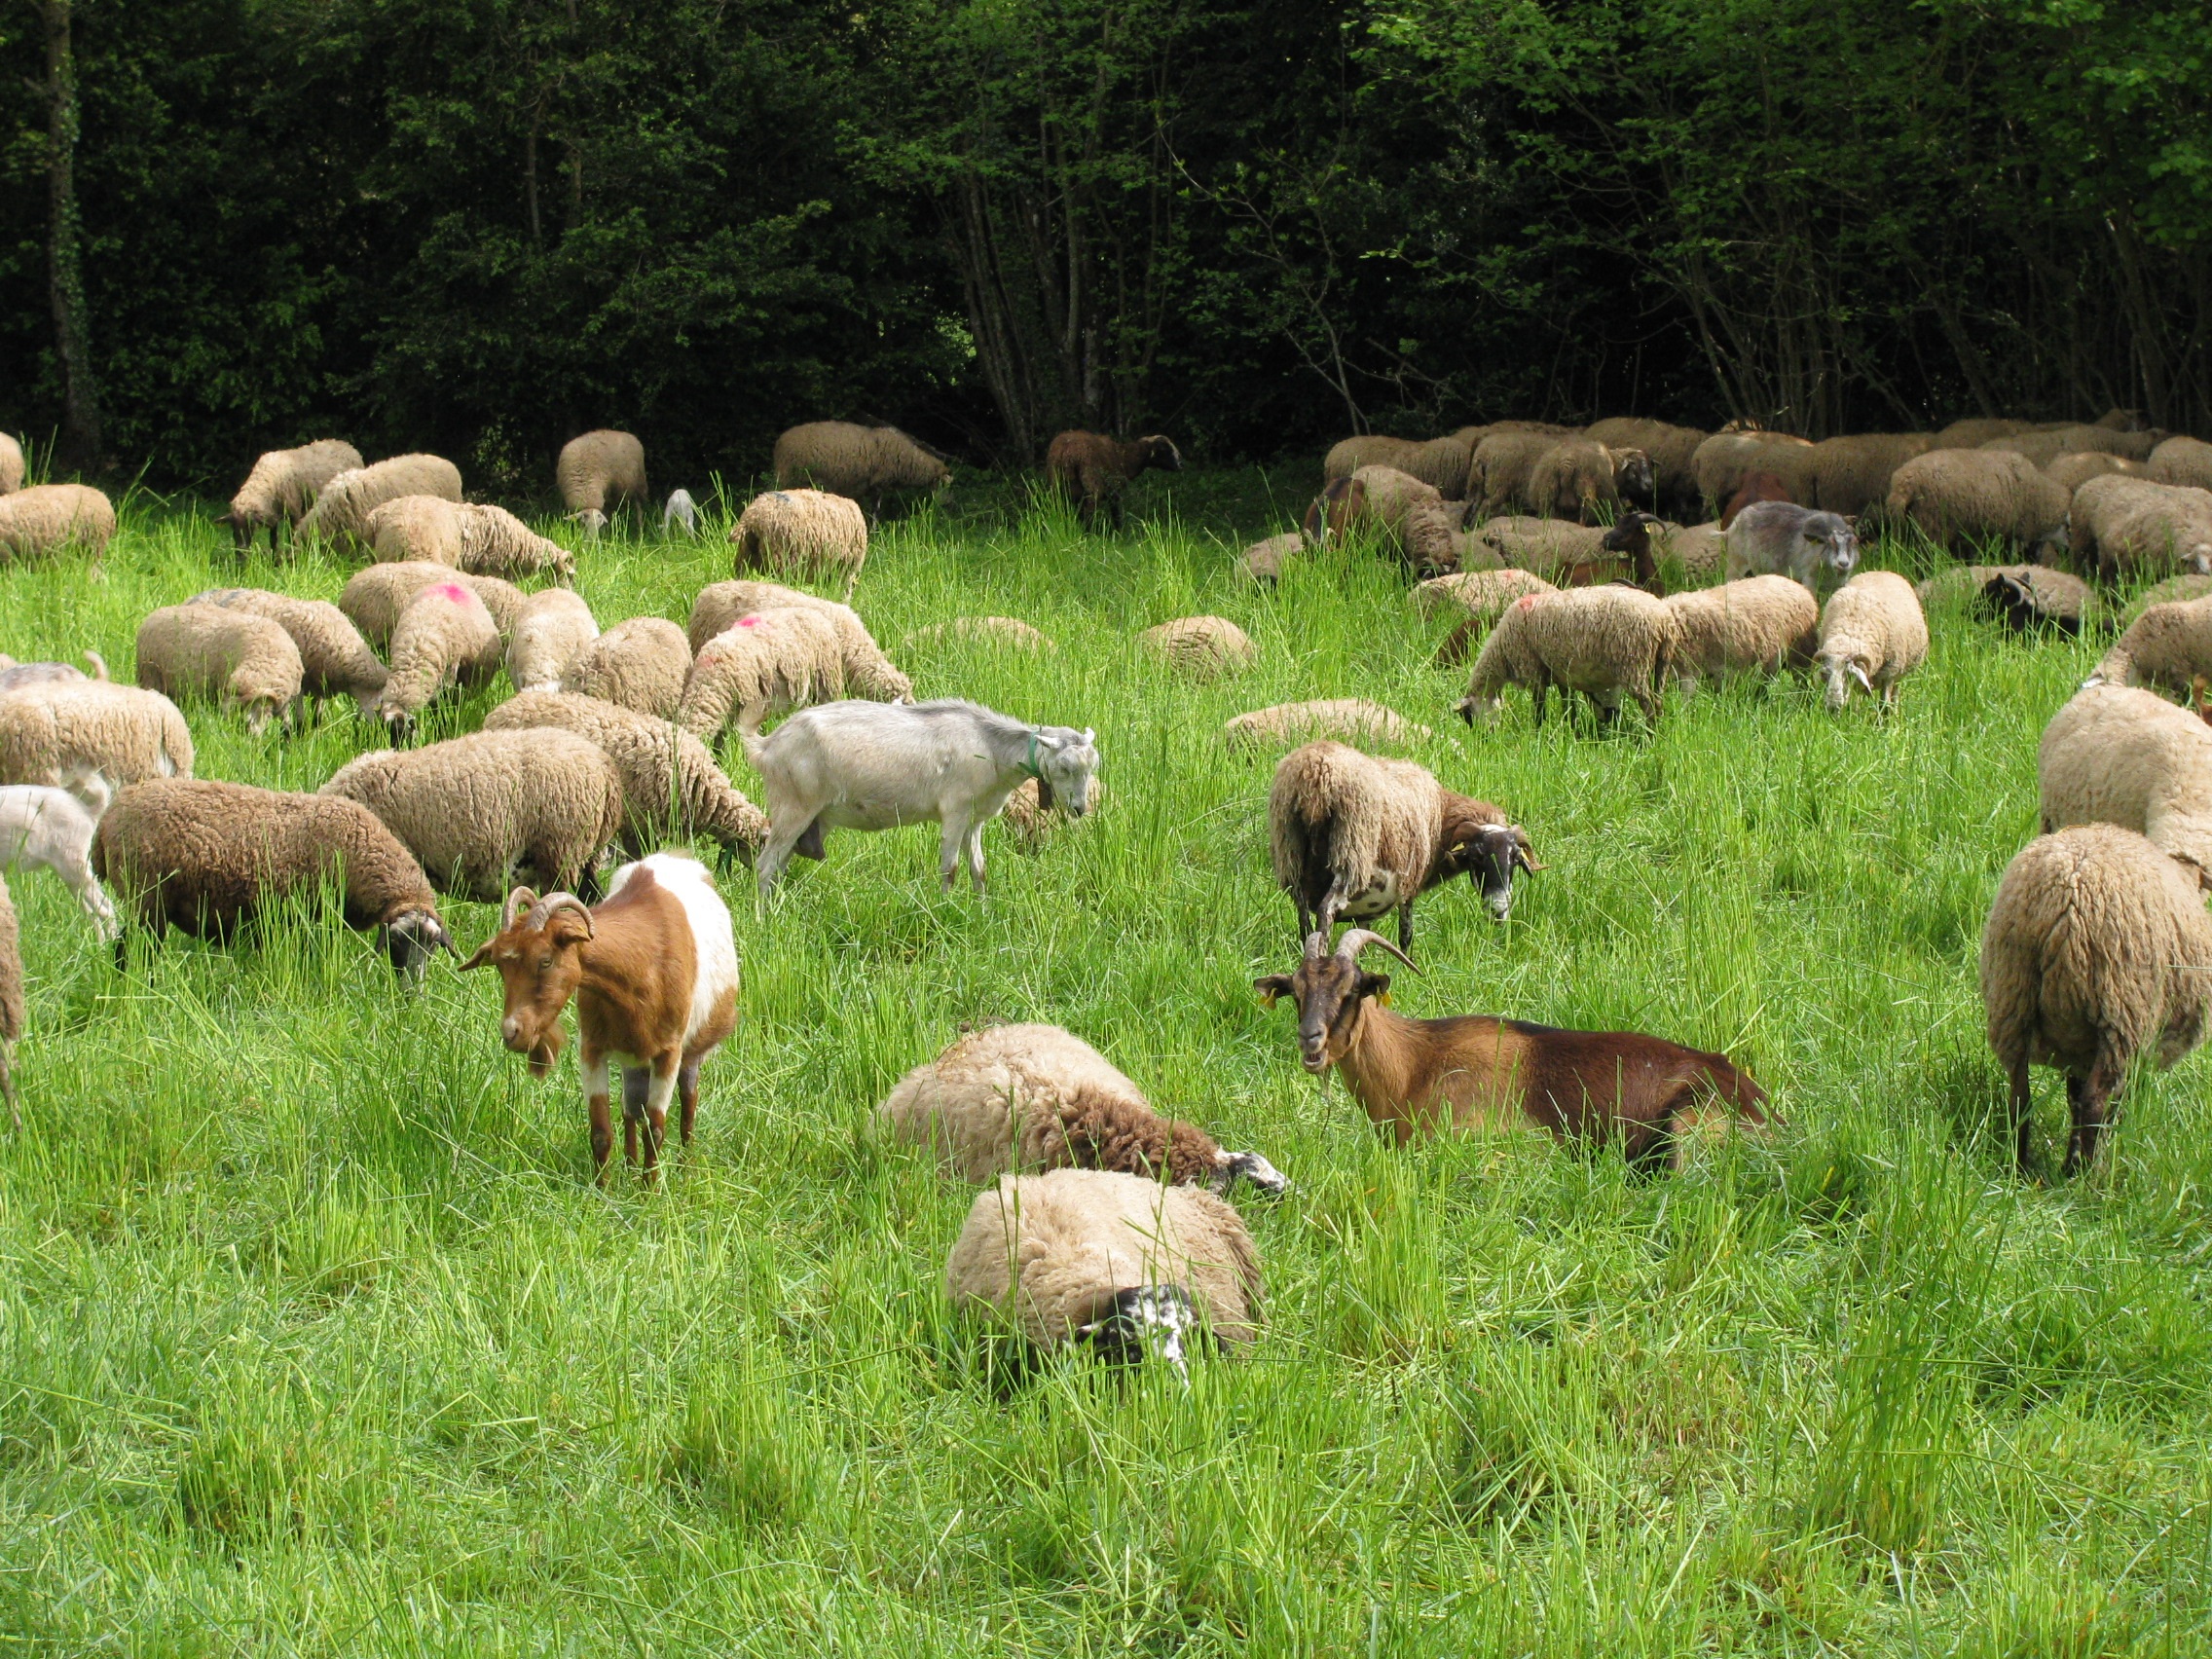
grass, field, farm, meadow, prairie, animal, wildlife, goat, herd, pasture, grazing, sheep, mammal, fauna, eating, camp, grassland, vertebrate, sheeps, rural area, goatherd